I Always Feel Like Somebody's Watchin' Me

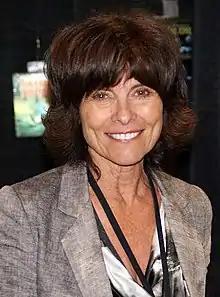
Adrienne Barbeau's character's storyline was inspired by Joan Rater's friend.

The episode was written by Tony Phelan and Joan Rater, and directed by Michael Pressman. David Greenspan edited the episode, while Donald Lee Harris served as production designer. The episode's title refers to the song "I Always Feel Like", by American hip hop group TRU. Featured music includes Gossip's "Pop Goes the World" and Ingrid Michaelson's "The Chain".